Marcin Dorociński

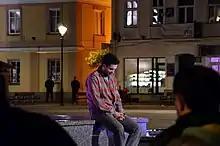
Dorociński filming in Sanok on 2013

He played minor roles in multiple television series, before his breakthrough came with the role in Patryk Vega's 2005 film "Pitbull", which brought him the Zbyszek Cybulski Award. He is a two-time Polish Film Festival award winner for his roles in "Reverse" (2009) and "Rose" (2011). The latter also earned him the IFFI Best Actor Award at the 43rd International Film Festival of India. In 2012, he received the Paszport Polityki award. In 2012, he appeared in Magdalena Łazarkiewicz's critically-acclaimed TV series "The Deep End" ("Głęboka woda") which earned him a nomination for Best Actor Award at the Monte Carlo Television Festival. Between 2012 and 2013, Dorociński appeared in a mini-series called "Spies of Warsaw", co-produced by the BBC and Telewizja Polska.